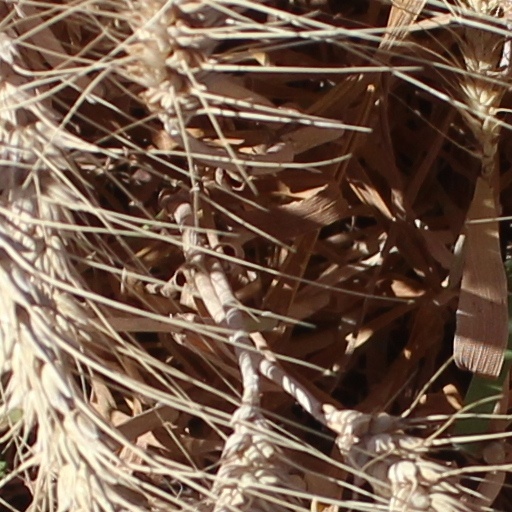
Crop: wheat